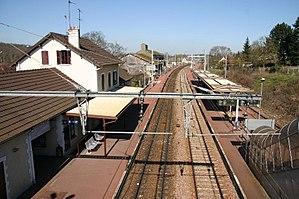
La gare de La Ferté-Alais est une gare ferroviaire française de la ligne de Villeneuve-Saint-Georges à Montargis, située sur le territoire de la commune de La Ferté-Alais, dans le département de l'Essonne en région Île-de-France.